List of railway stations in Eritrea

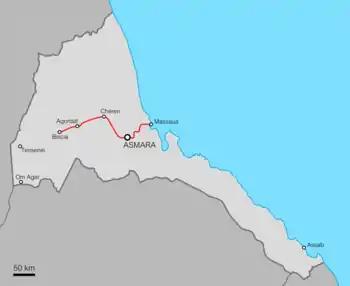
Eritrean Railways at their greatest extension before WWII

The Eritrean Railway originally ran from Massawa, a port on the Red Sea, via the capital Asmara to Agordat. The line can be divided into three sections (Massawa-Asmara; Asmara-Keren; Keren-Agordat). Additionally there was until WW2 a potash line, that was used also for civilian service.